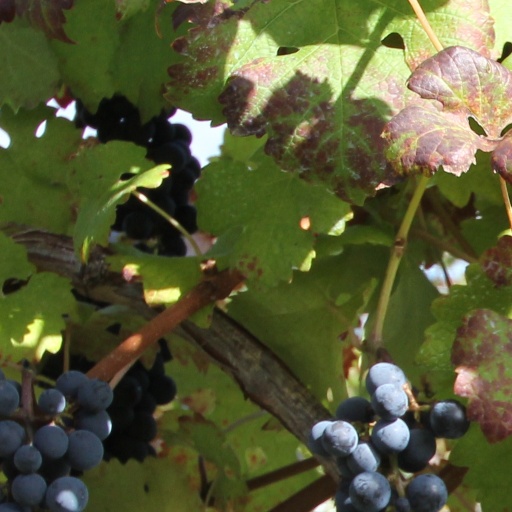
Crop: grape